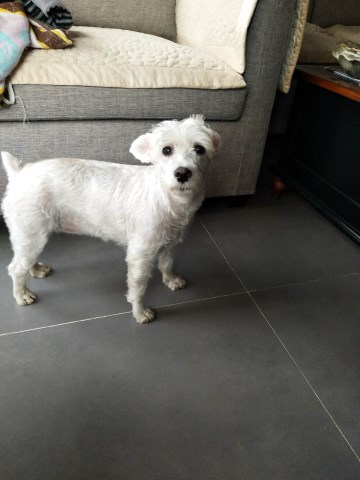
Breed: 2342-n000102-miniature_schnauzer